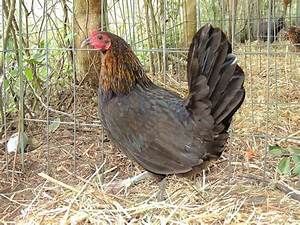
Label: chicken